Dubbo RAAF Stores Depot

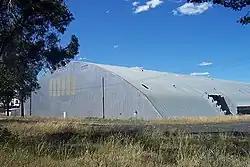
Igloo building

The Dubbo RAAF Stores Depot is a heritage-listed former Royal Australian Air Force (RAAF) stores depot in Dubbo, a city in the Orana region of New South Wales, Australia. The depot, located on Cobra Street, was designed by Sidney Williams & Co and built from 1940 to 1943. It is also known as Dubbo RAAF Stores Depot (former) and was formerly named No. 5 Stores Depot (1942); No. 6 Stores Depot (1942–52); No. 2 Stores Depot Detachment D (1952–92) and Defence National Storage and Distribution Centre Detachment (1992–1995). The property is owned by private companies, Andorra Developments and Belmorgan Property Development. The depot was added to the New South Wales State Heritage Register on 29 June 2004.